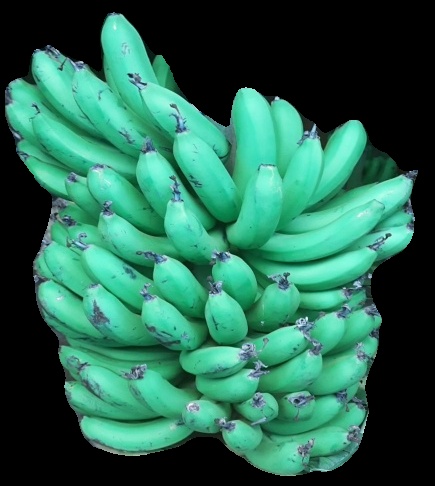
Variety: pachbale
Grade: grade1